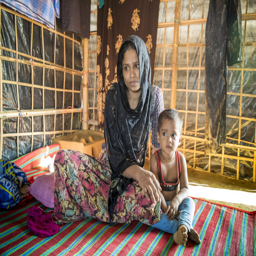
person and her son sit on the floor of a tent